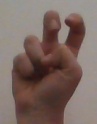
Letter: toot